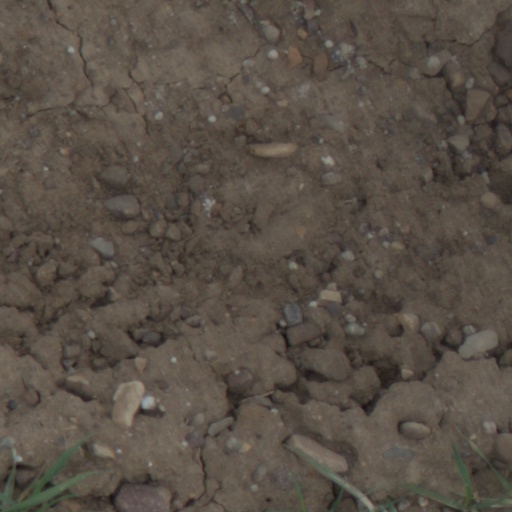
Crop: wheat